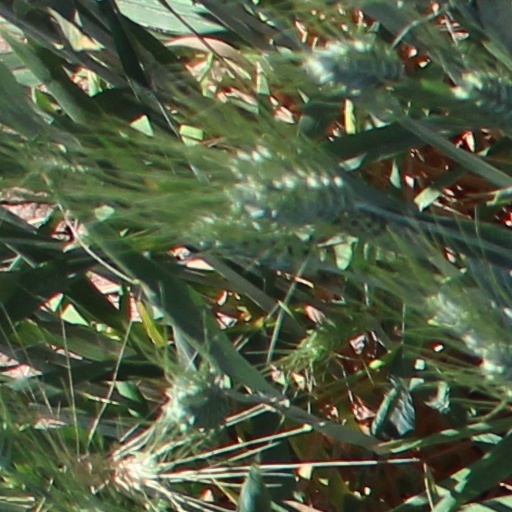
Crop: wheat